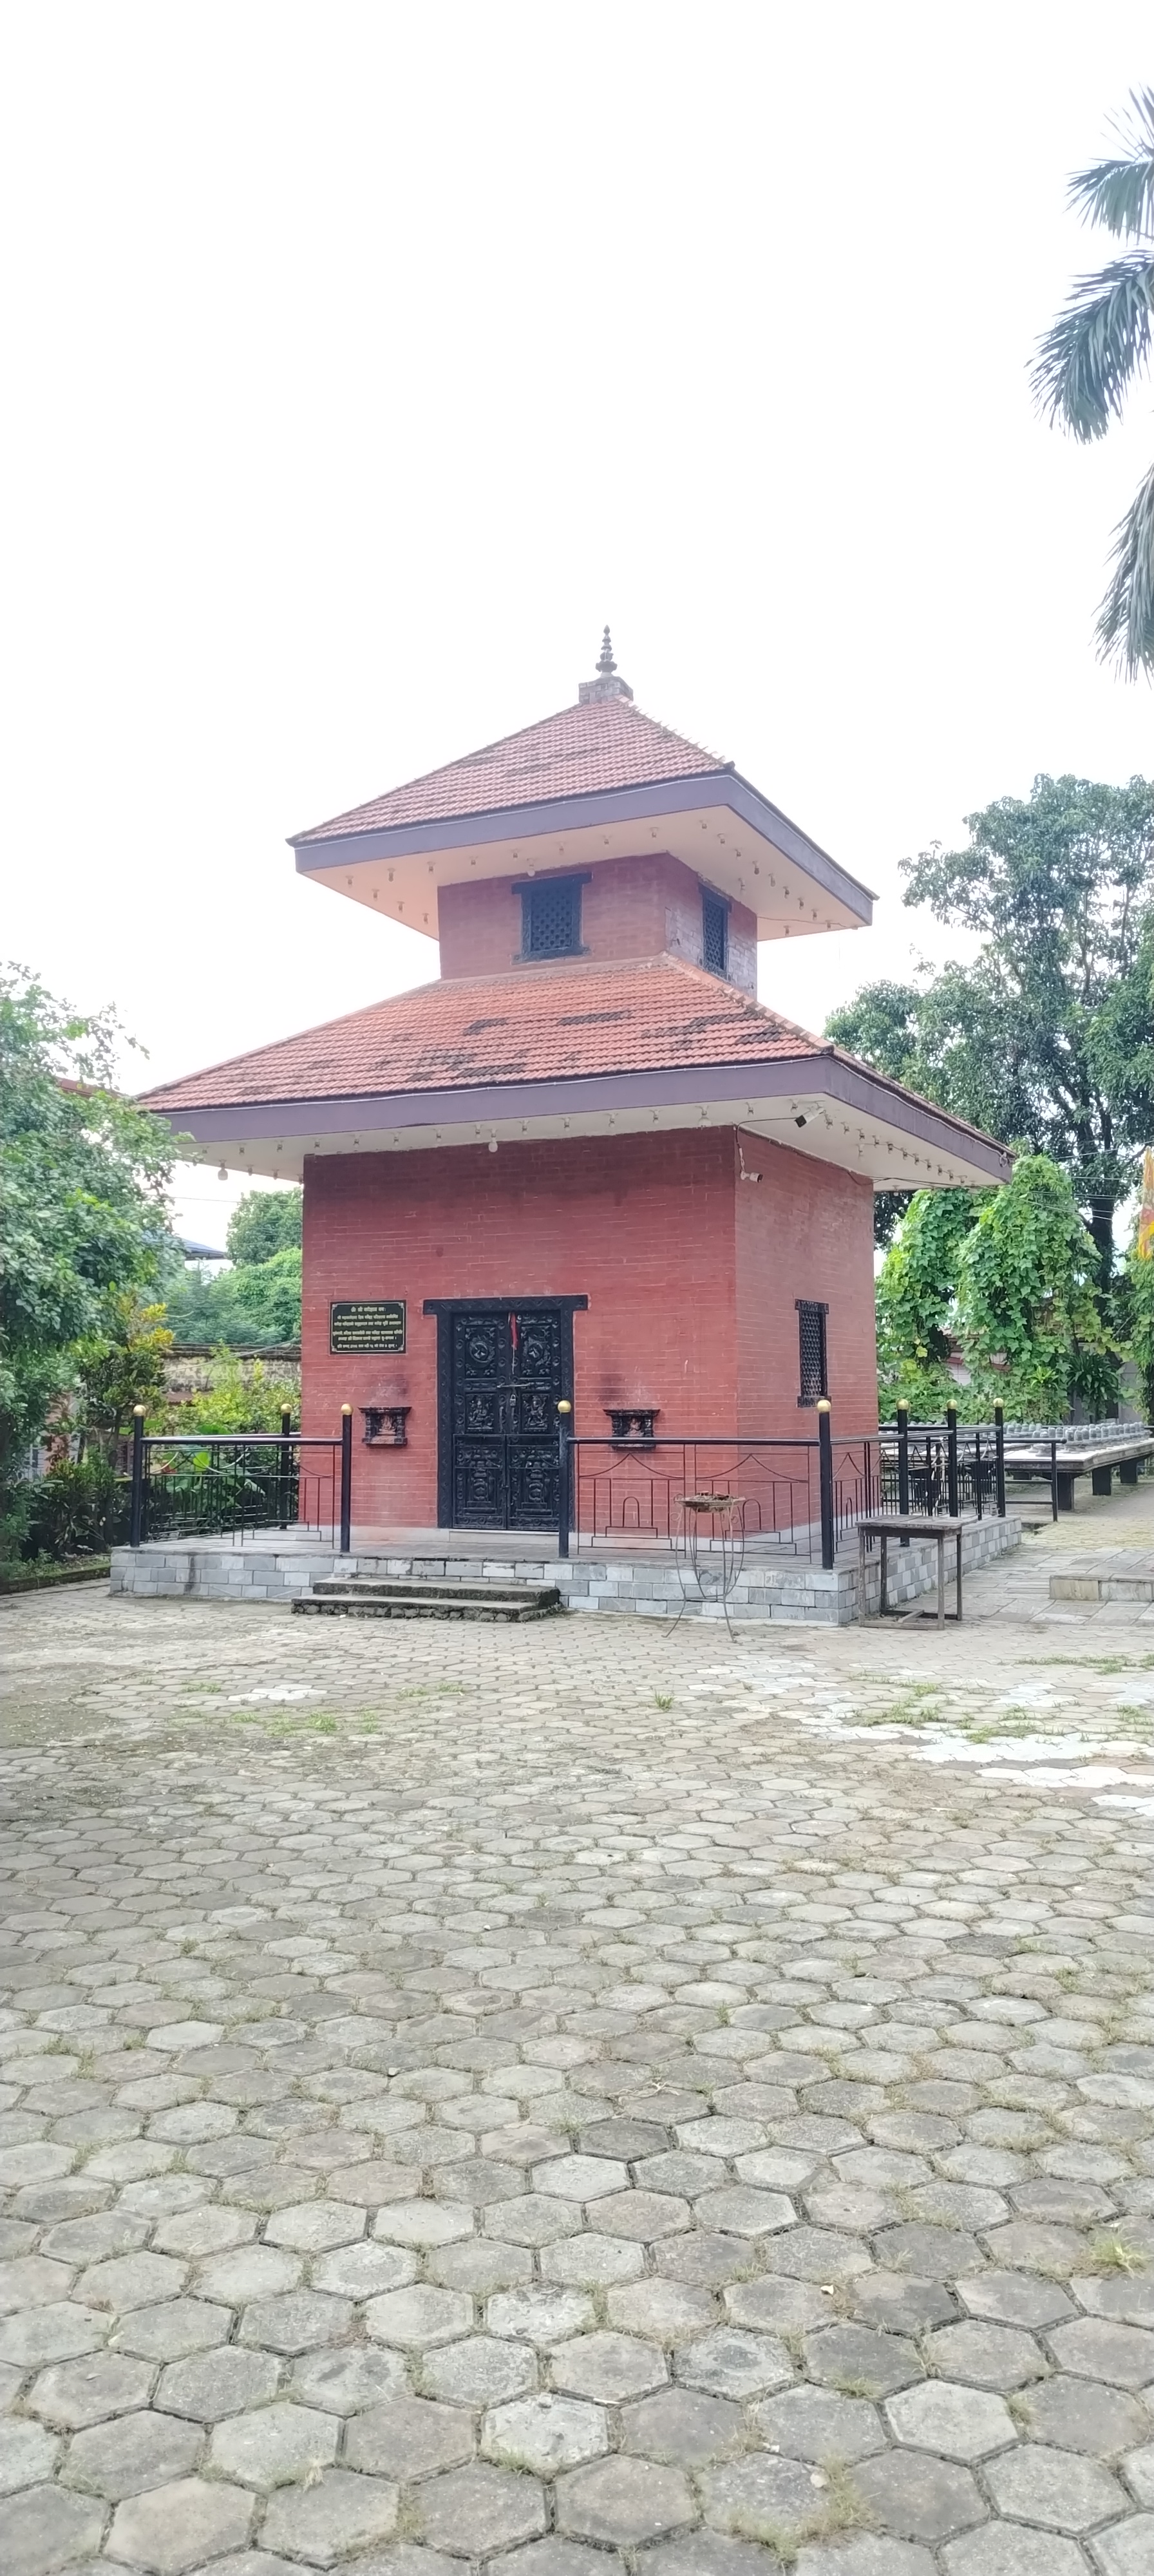
Heritage site: MahaKaleshwor_Shiva_Temple